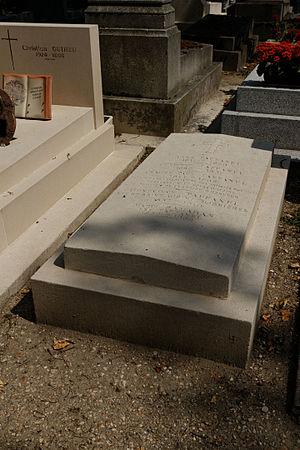
Claude Paul Taffanel, né à Bordeaux le 16 septembre 1844 et mort à Paris le 22 novembre 1908, est considéré comme le fondateur de l'école française de flûte traversière, qui domina la discipline de cet instrument tant au plan de la composition que de l'interprétation pendant la majeure partie du XXᵉ siècle. Il était également chef d'orchestre.